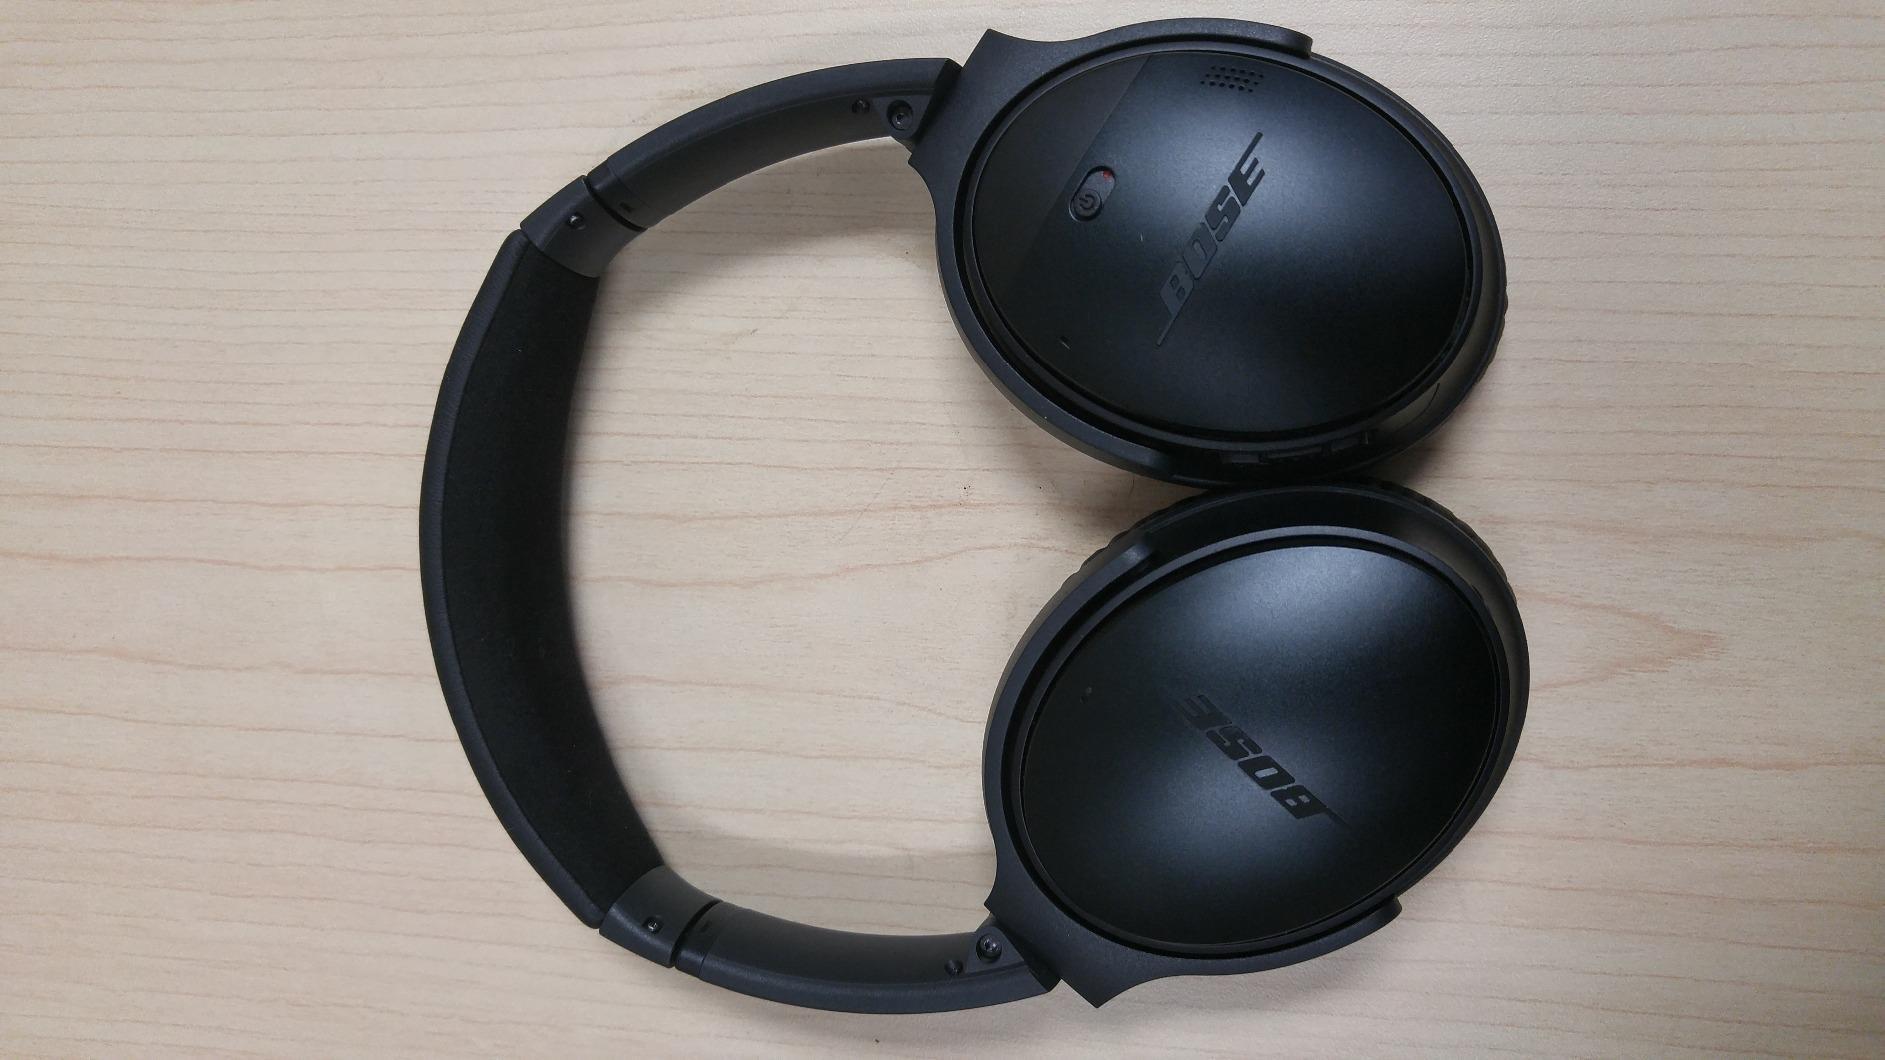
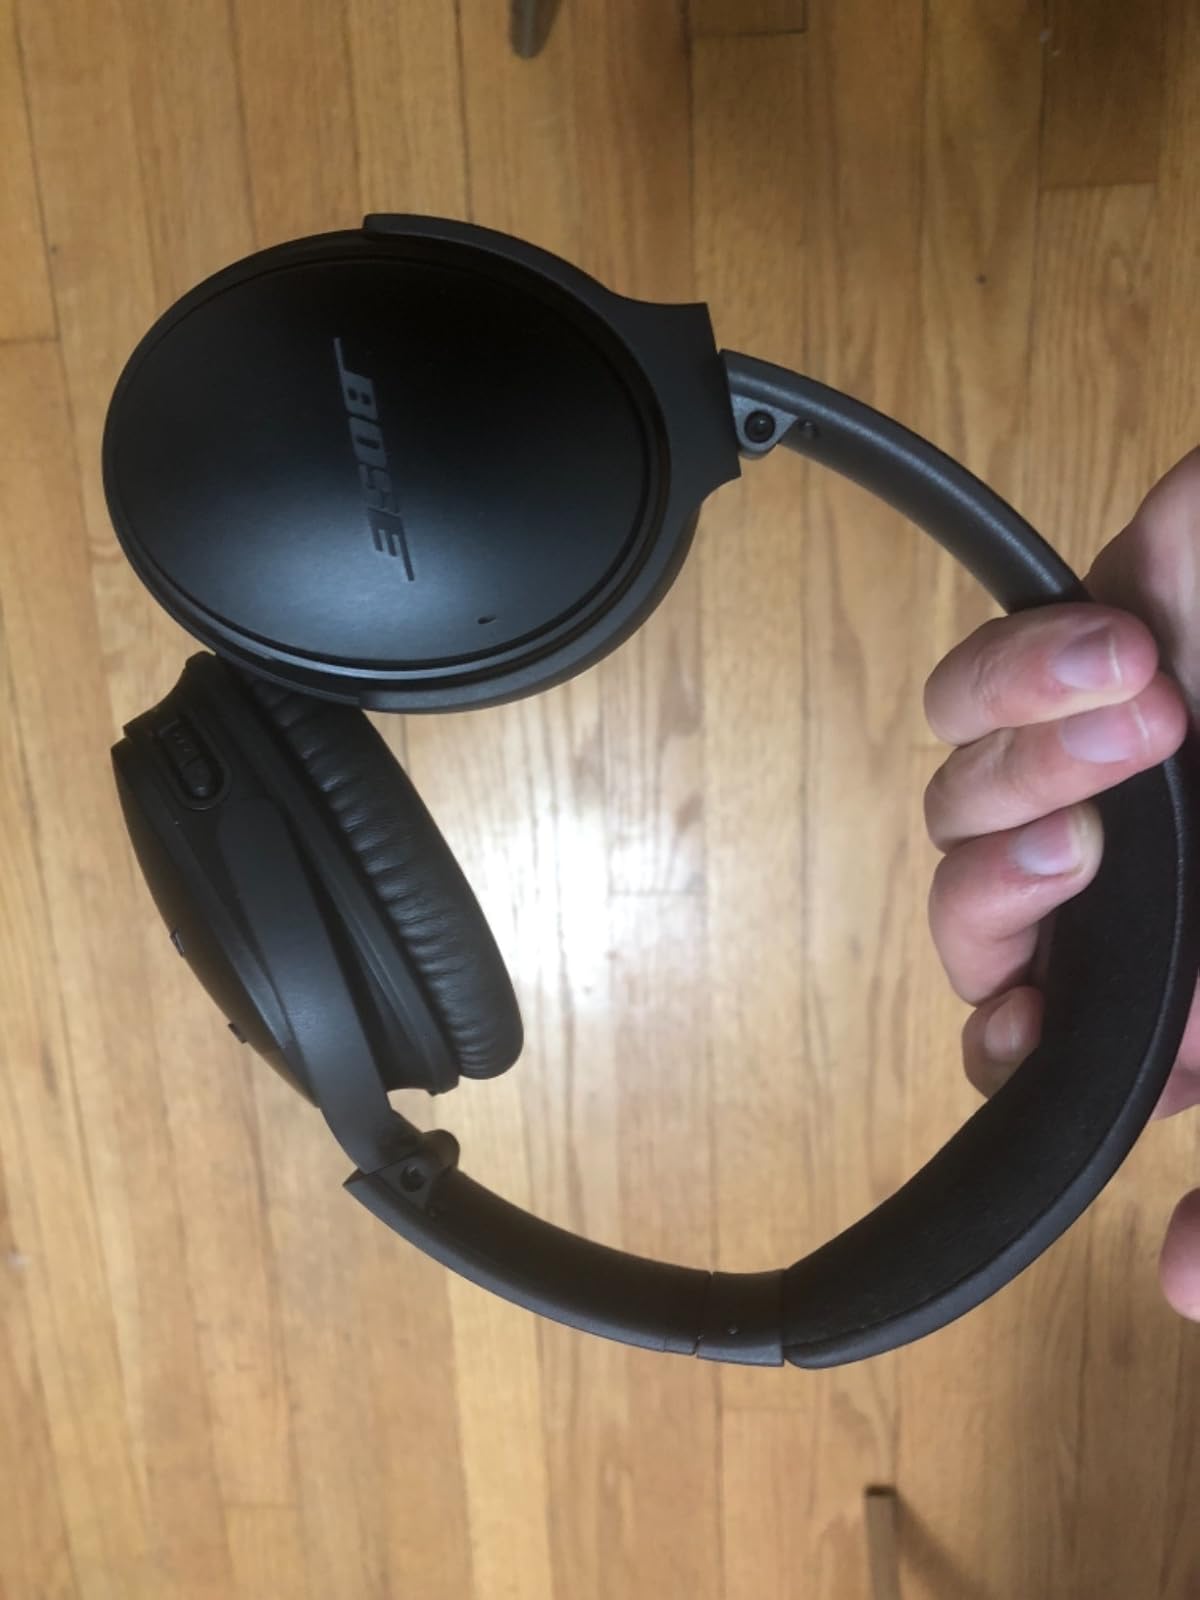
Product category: headphones
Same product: yes